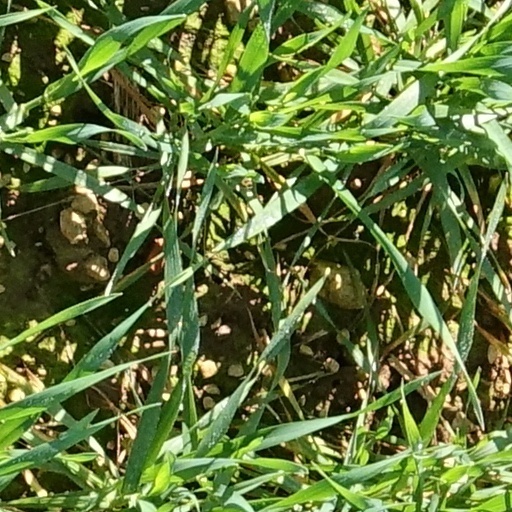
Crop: wheat